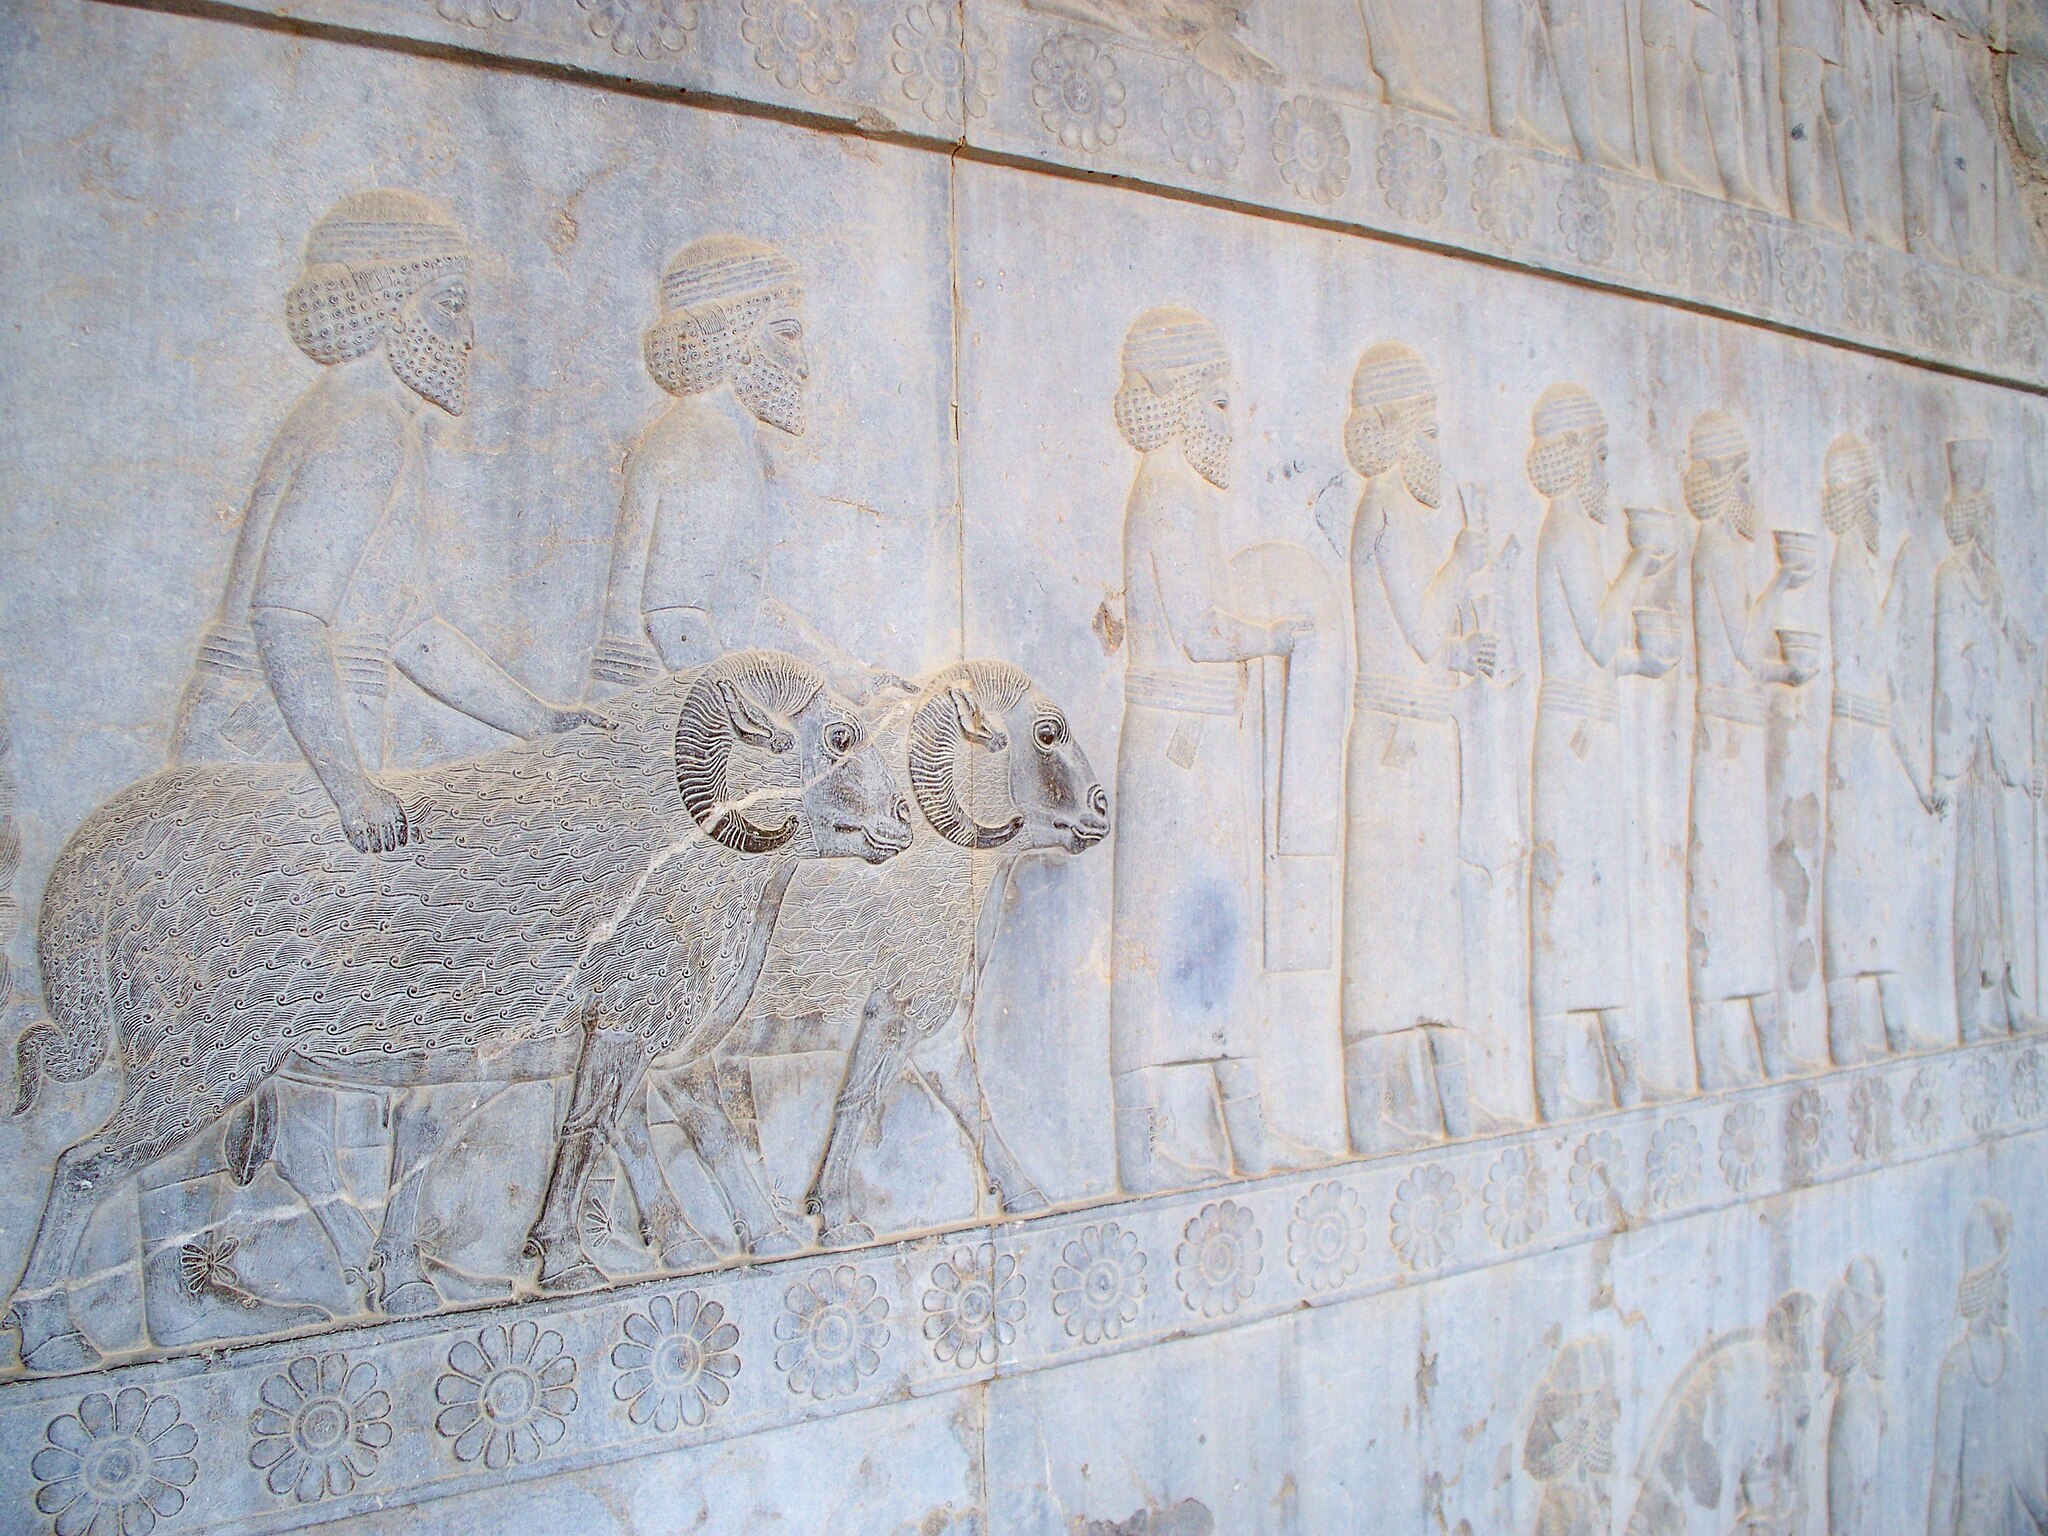
Title: Persepolis, Iran (28701888482)
Description: Are you dreaming of visiting Iran? See Ancient Persepolis? I will be glad to talk about this topic in the messenger www.messenger.com/t/zametki Мечтаешь посетить Иран? Увидеть Древний Персеполис? Буду рад пообщаться на эту тему в мессенжере www.messenger.com/t/zametki
Date: 2008-01-01 12:11
Categories: Flickr images reviewed by FlickreviewR 2, 2008 in Persepolis, Assyrian delegation, Apadana, Photographs by Sasha India